Glassheart

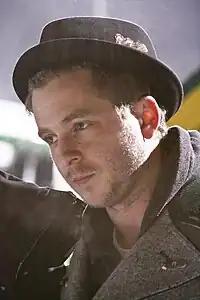
Tedder produced previous singles "Bleeding Love" and "Happy".

"Favourite Scar" was co-written by Lewis, Tedder, Noel Zancanlla, Roland Orzabal and Curt Smith. It is built around the lyric "You shot me through my heart. Pain never felt so good. Boy, you're my favourite scar," whilst critics noted that it was full of attitude from the beginning, comparing it to songs by Barbadian singer Rihanna. The song is built around a sample of the piano riff from the Tears for Fears song "Head Over Heels", which is joined by hip hop beats; Lewis Corner from "Digital Spy" said "it's not the kind of Ryan Tedder collaboration we've come to expect from LeLe." "When it Hurts" is a piano-led ballad that also features some elements of electronic guitar. The album's title song "Glassheart" is also a production done by Tedder. Critics noted that "Glassheart" was a distinctive change in sound for Lewis, with its production featuring elements of dance, grime and dubstep. Critics noted that after several ballads, the up-tempo "Glassheart" was a "welcome change of pace".